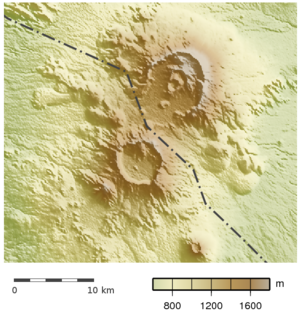
Le Mallahle, aussi appelé Mallali, Sorc-Ali ou Sorc-Alli, est un volcan d'Éthiopie situé non loin de la frontière avec l’Érythrée. Il se présente sous la forme d'un stratovolcan couronné par une caldeira de six kilomètres de diamètre. Il est couvert de coulées de lave rhyolitiques et basaltiques et sa dernière éruption s'est produite à une date inconnue.